GameDuell

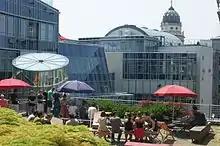
GameDuell headquarters

In 2014, the company changed its logo to reflect "passion for game development and game experience." In February 2014, former PopCap studio director Todd English joined GameDuell as head of studio for social and mobile games, and Ian J. Bowden, co-founder of Rockstar Leeds, became art director at GameDuell in August 2014. While at Rockstar, Bowden worked on the Grand Theft Auto game series, L.A. Noire, Red Dead Redemption and Max Payne 3. GameDuell released the French card game Belote.com in 2014 with cross-platform functionality. Later that same year, GameDuell launched the Belote.com world tournaments ("Coupe Du Monde"). In June 2015, Howard Phillips became GameDuell's head of game design and user experience. Phillips previously worked for Nintendo, THQ, Microsoft, and was studio director at Chair Entertainment.